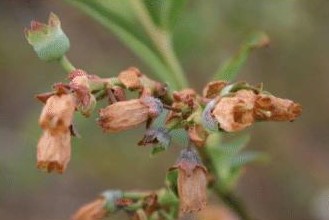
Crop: blueberry
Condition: botrytis_blight